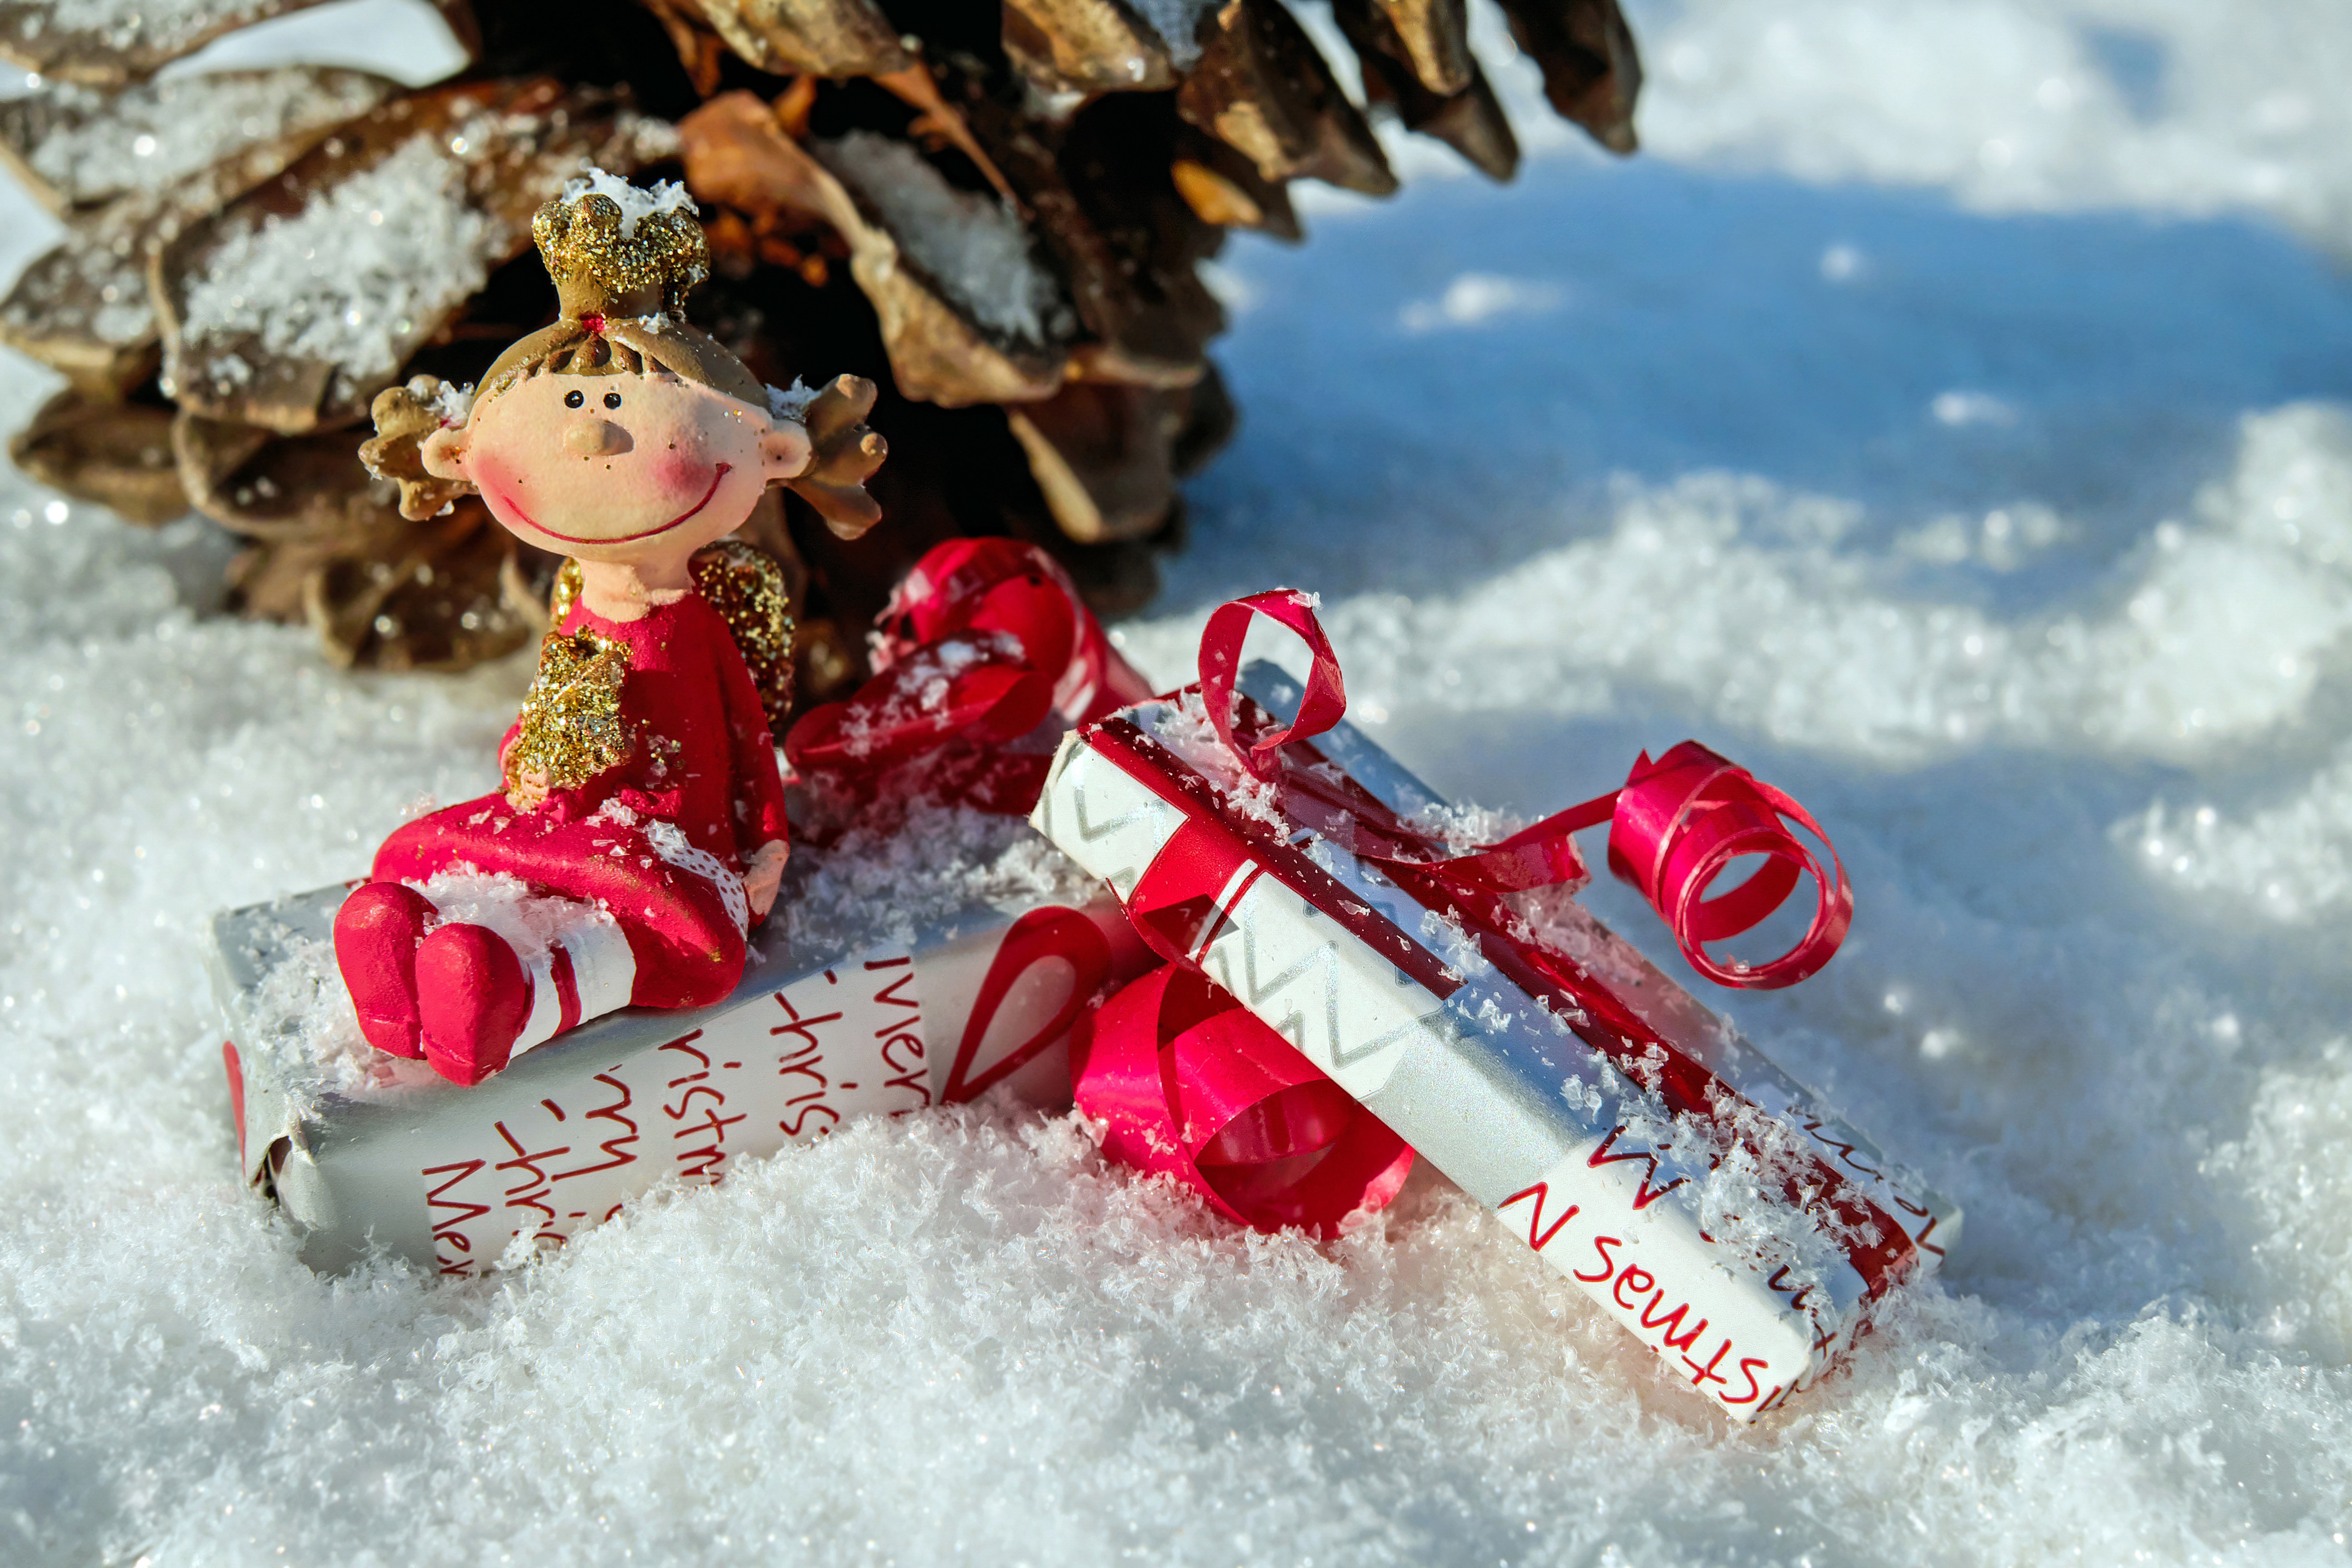
snow, cold, winter, sweet, cute, sitting, christmas angel, gifts, christmas time, angel, festival, figure, contemplative, funny, christmas card